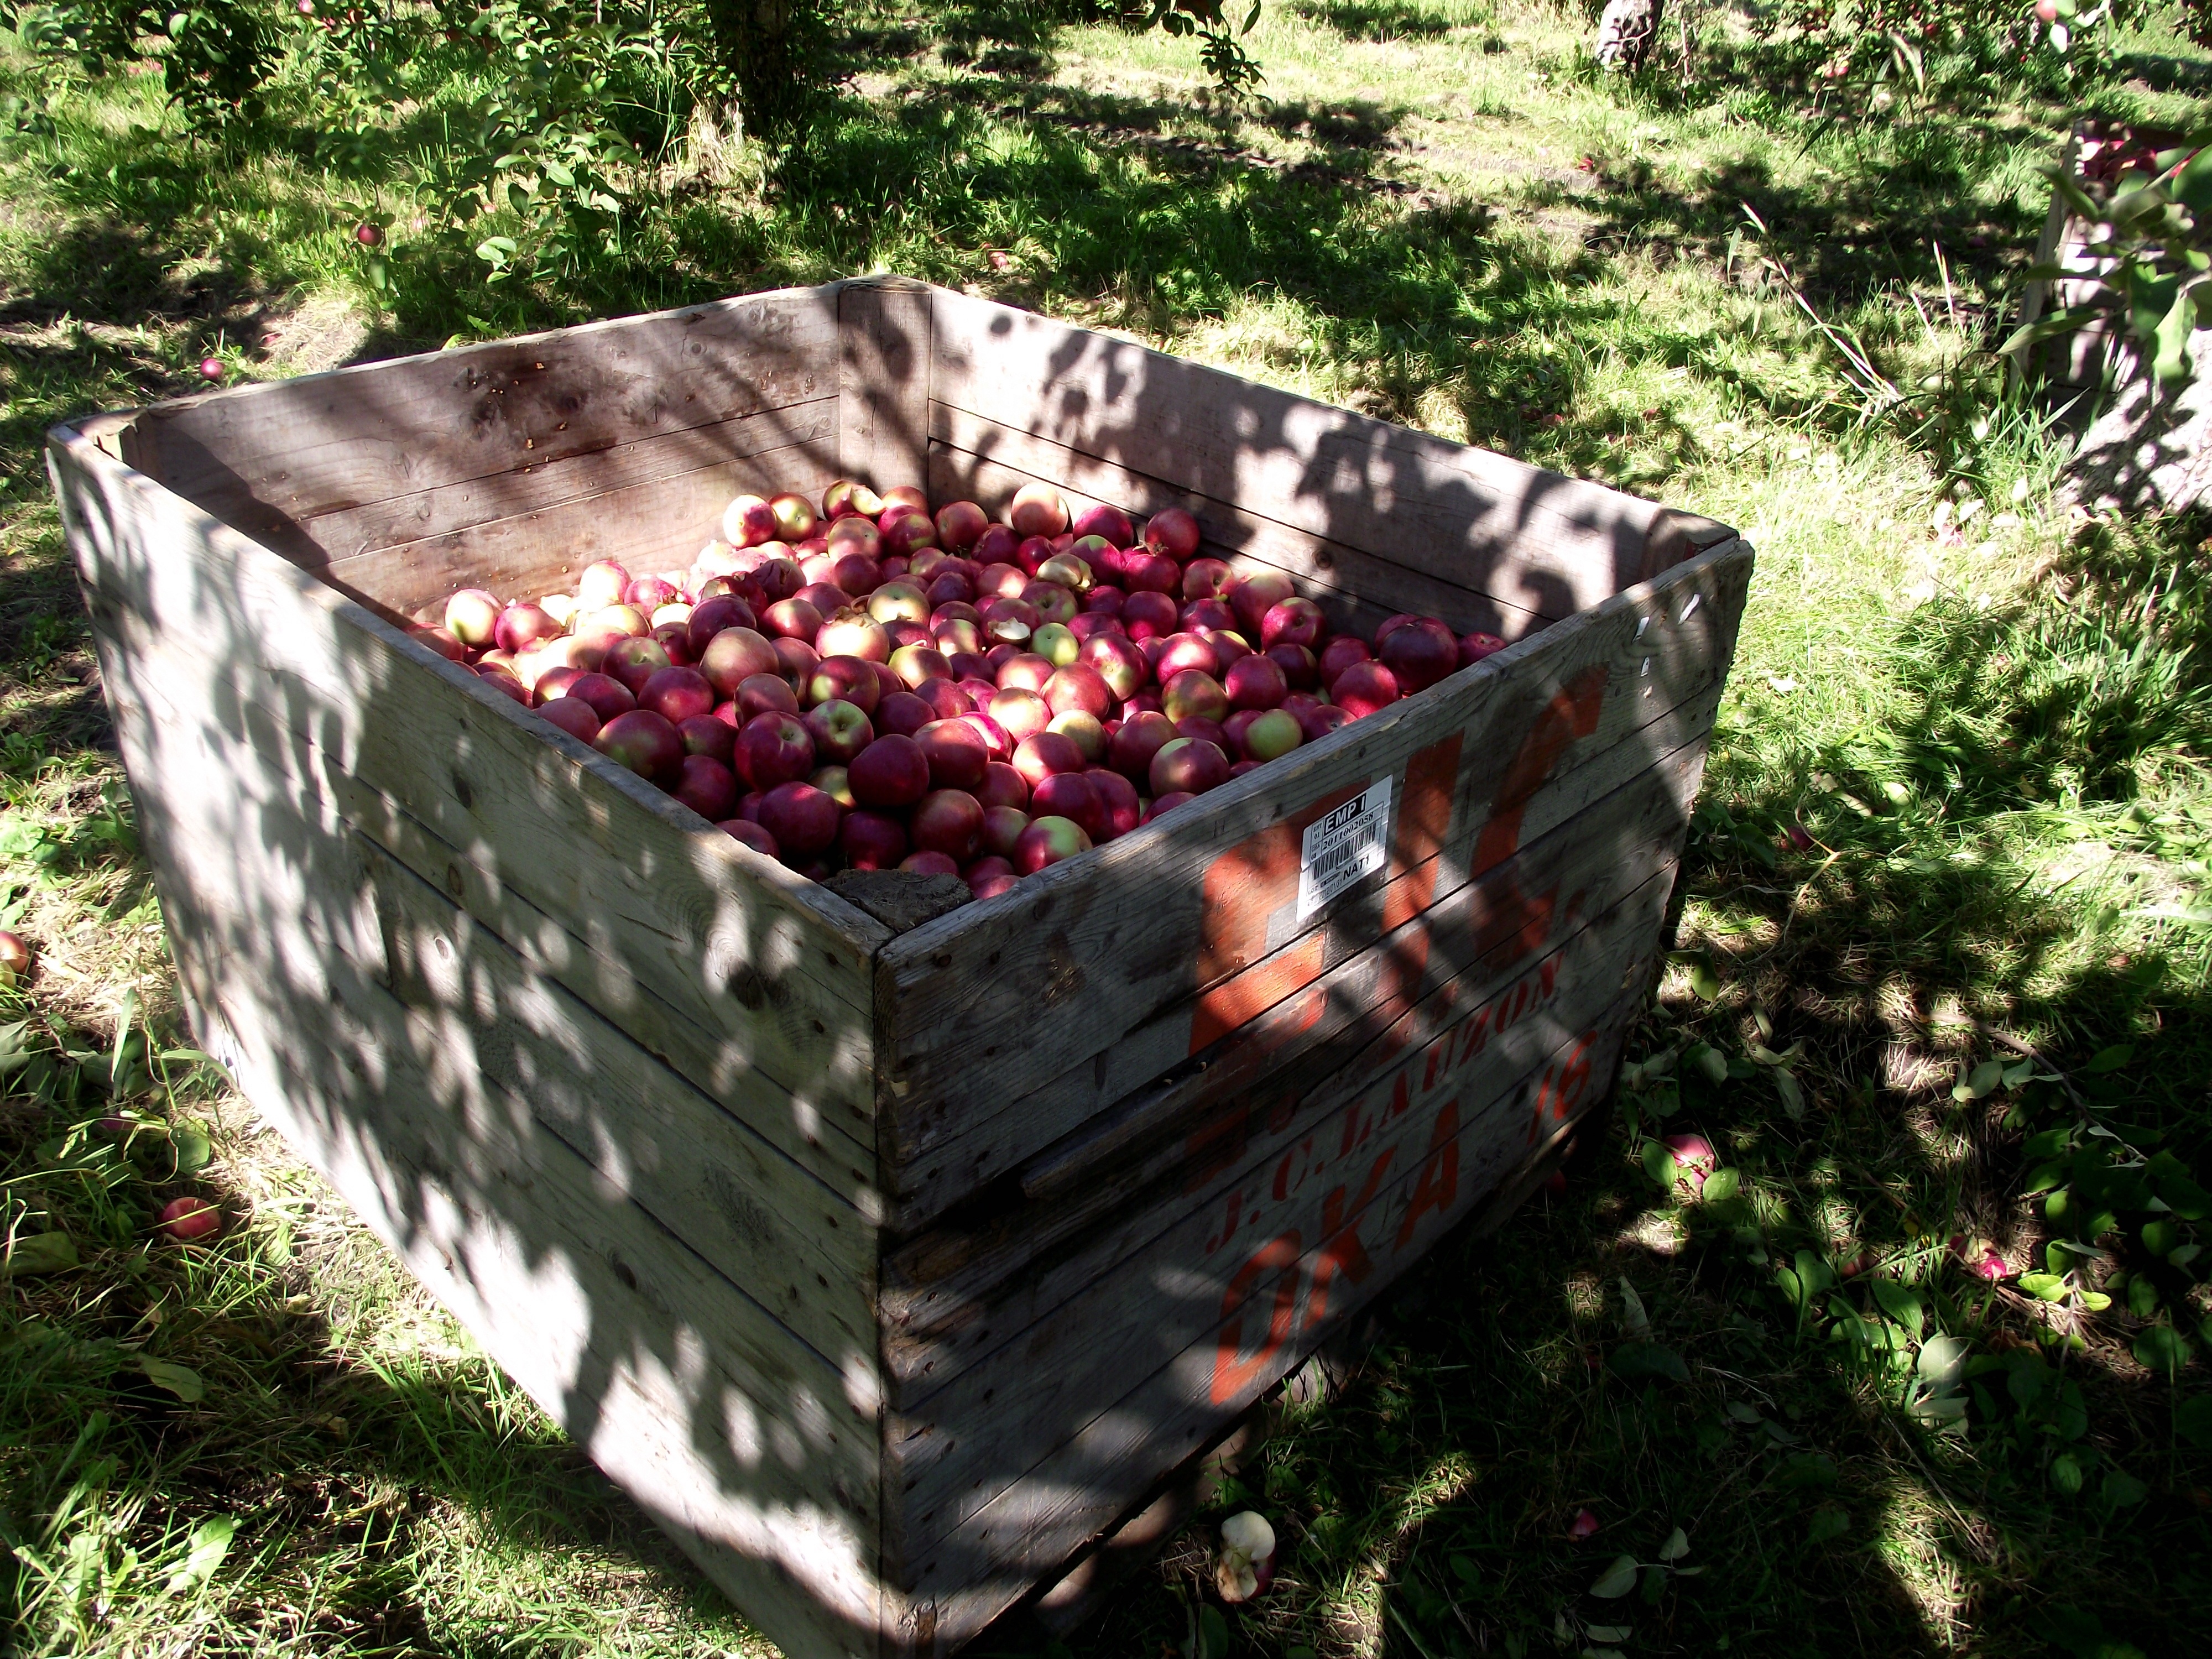
tree, nature, plant, fruit, leaf, flower, orchard, summer, ripe, food, green, red, produce, garden, season, red apple, outdoors, apples, apple orchard